Sin Piedad (2018)

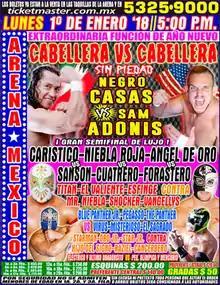
Official poster for the event

Sin Piedad (2018) (Spanish for "No Mercy") was a major professional wrestling event produced by the Mexican "Lucha Libre" promotion Consejo Mundial de Lucha Libre (CMLL). The Sin Piedad show took place on January 1, 2018 in Arena México, Mexico City, Mexico. The 2018 Sin Piedad was the 14th event under the Sin Piedad name and the third year in a row CMLL has held the show on New Year's Day.